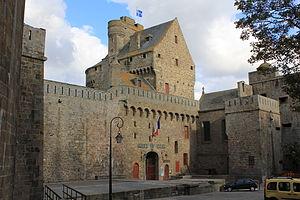
Hôtel de ville de Saint-Malo situé dans le château de la duchesse Anne
L'administration municipale de Saint-Malo est dirigée depuis le 3 juillet 2020 par son maire, Gilles Lurton.